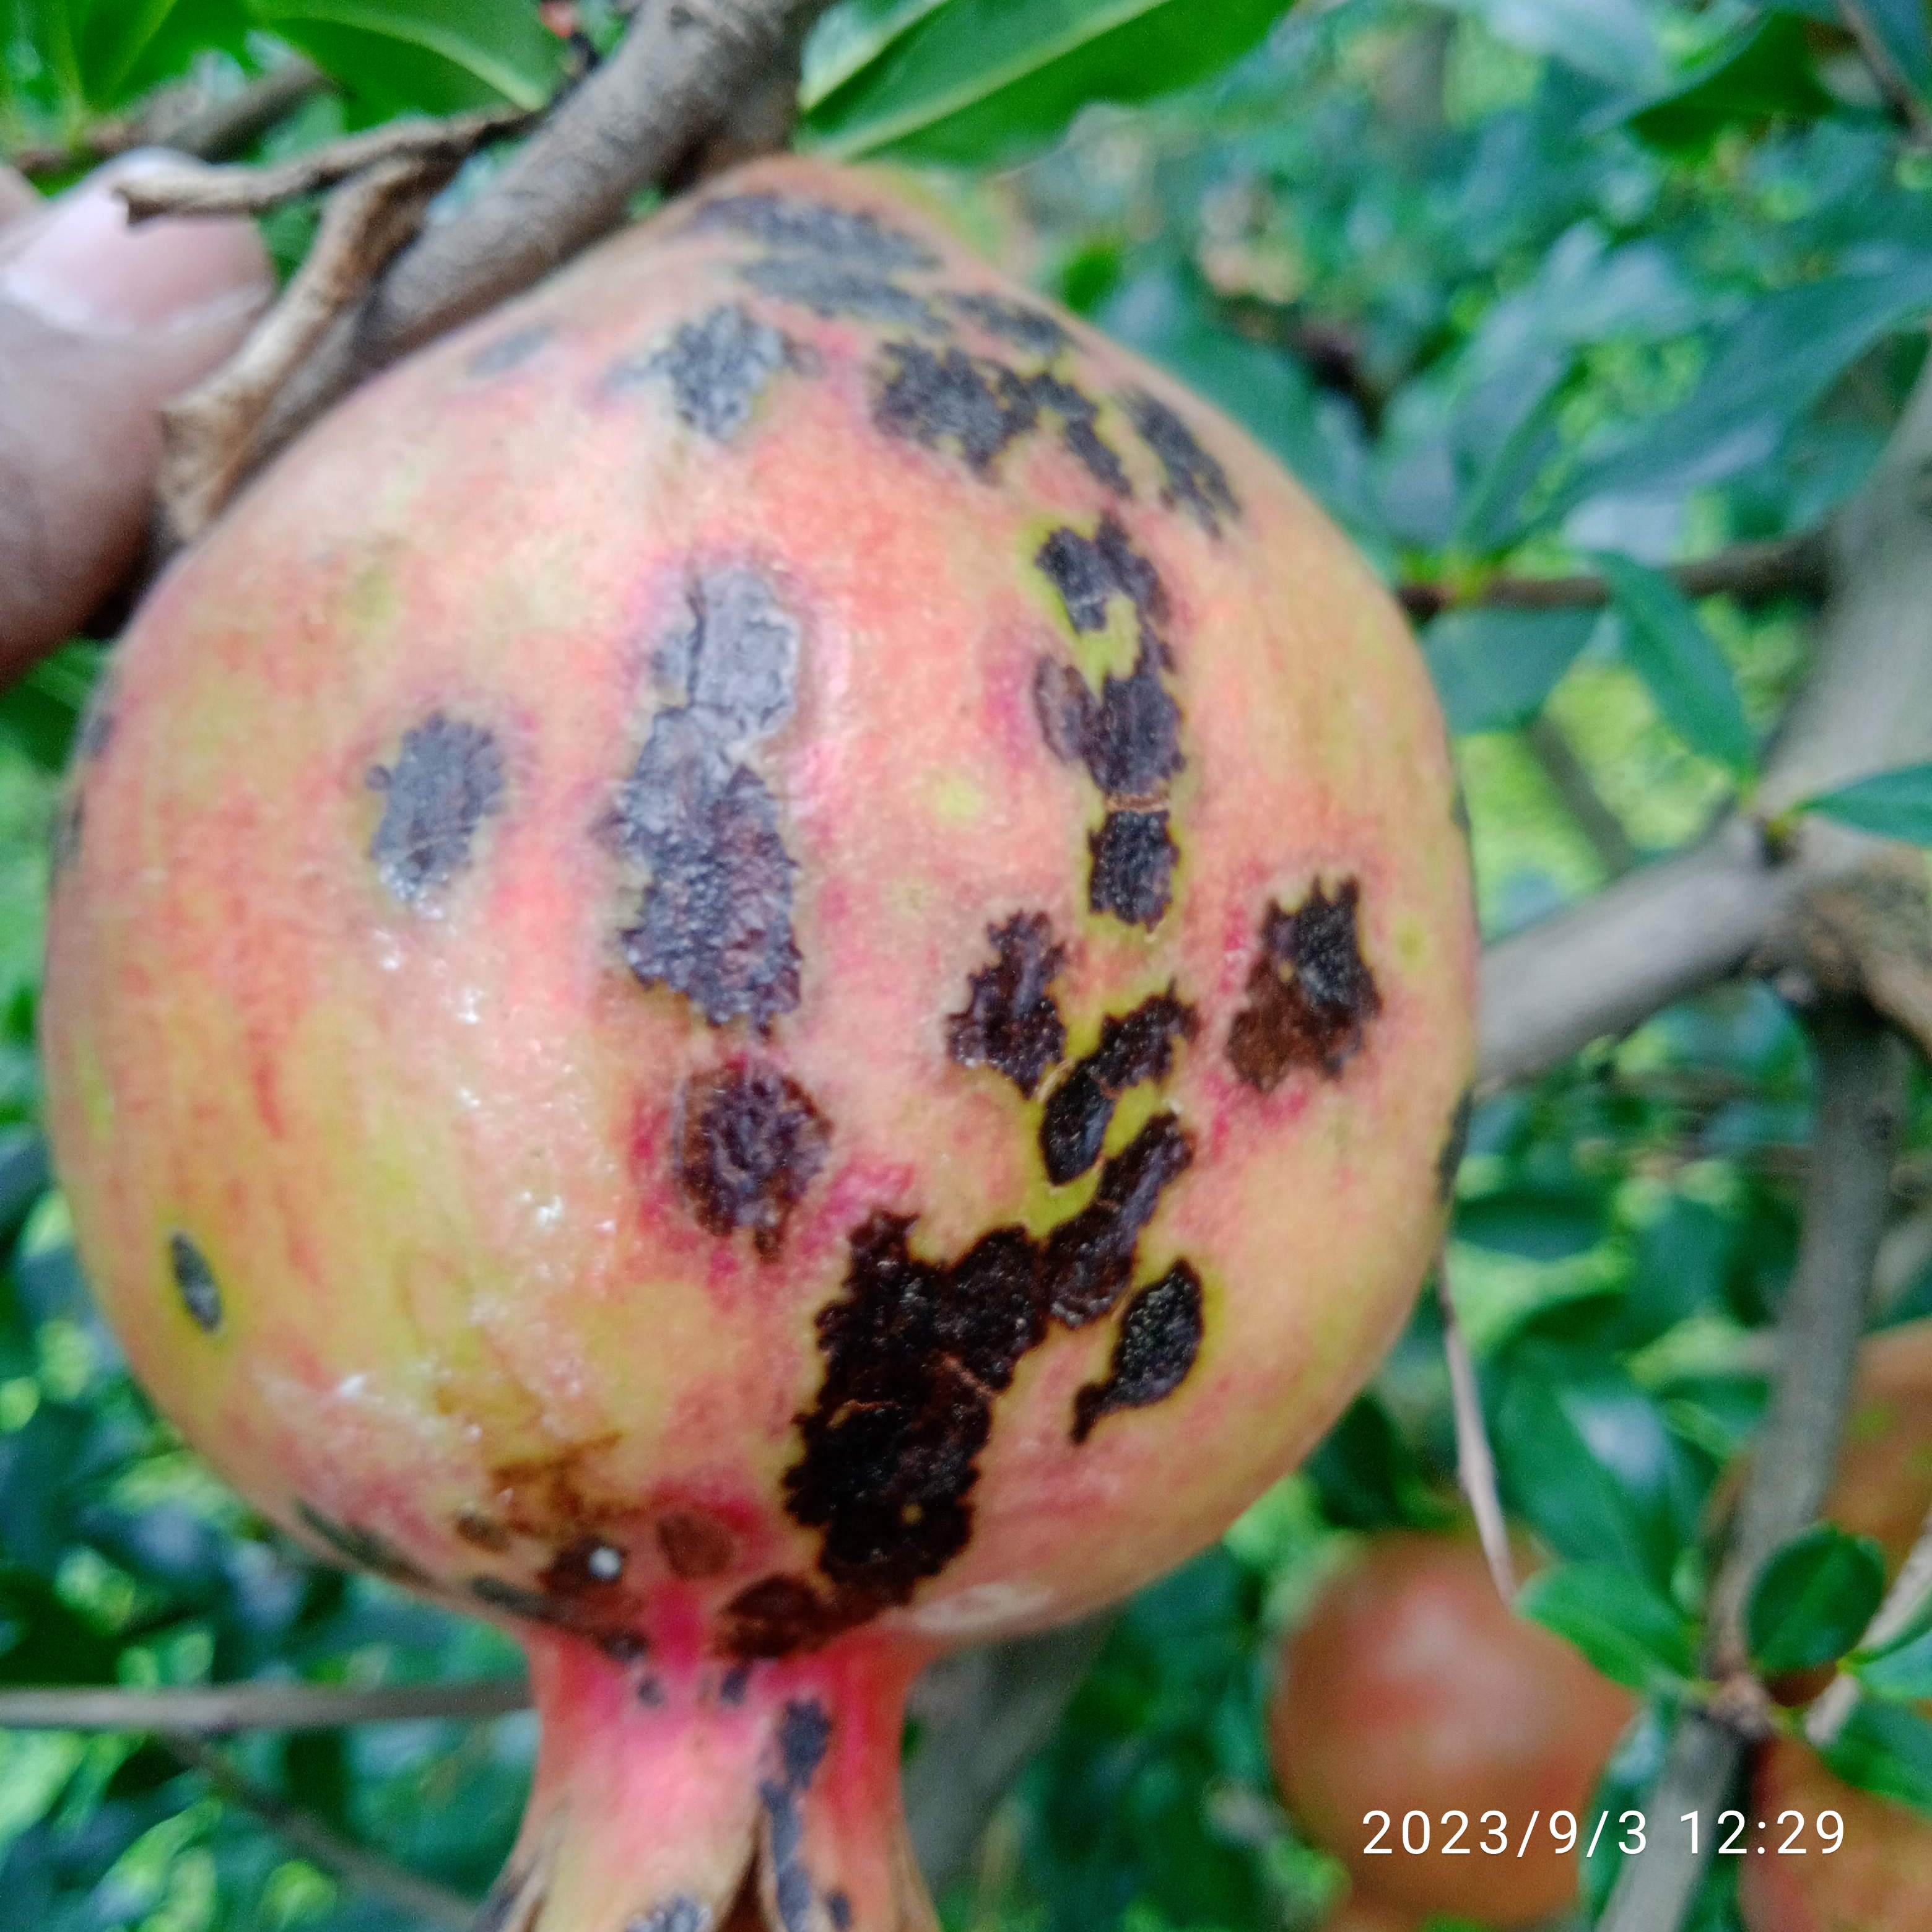
Label: Anthracnose